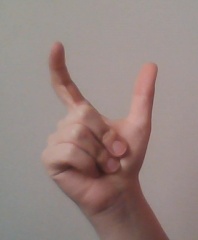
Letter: nun